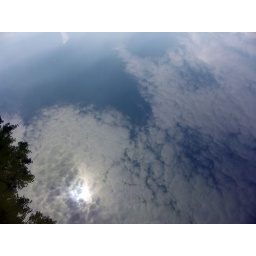
..mirror image of the sky in the water